Dark Doodad Nebula

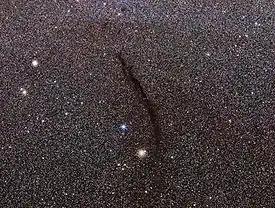
The Dark Doodad is the vertical streak at center

The Dark Doodad Nebula is a dark nebula near the globular cluster NGC 4372, much closer than the centre of the galaxy and in the galactic plane, having a length of nearly three degrees of arc. Although officially unnamed, this long molecular cloud has come to be known under this name. It can be found in the southern constellation of Musca (the Fly) with strong binoculars.